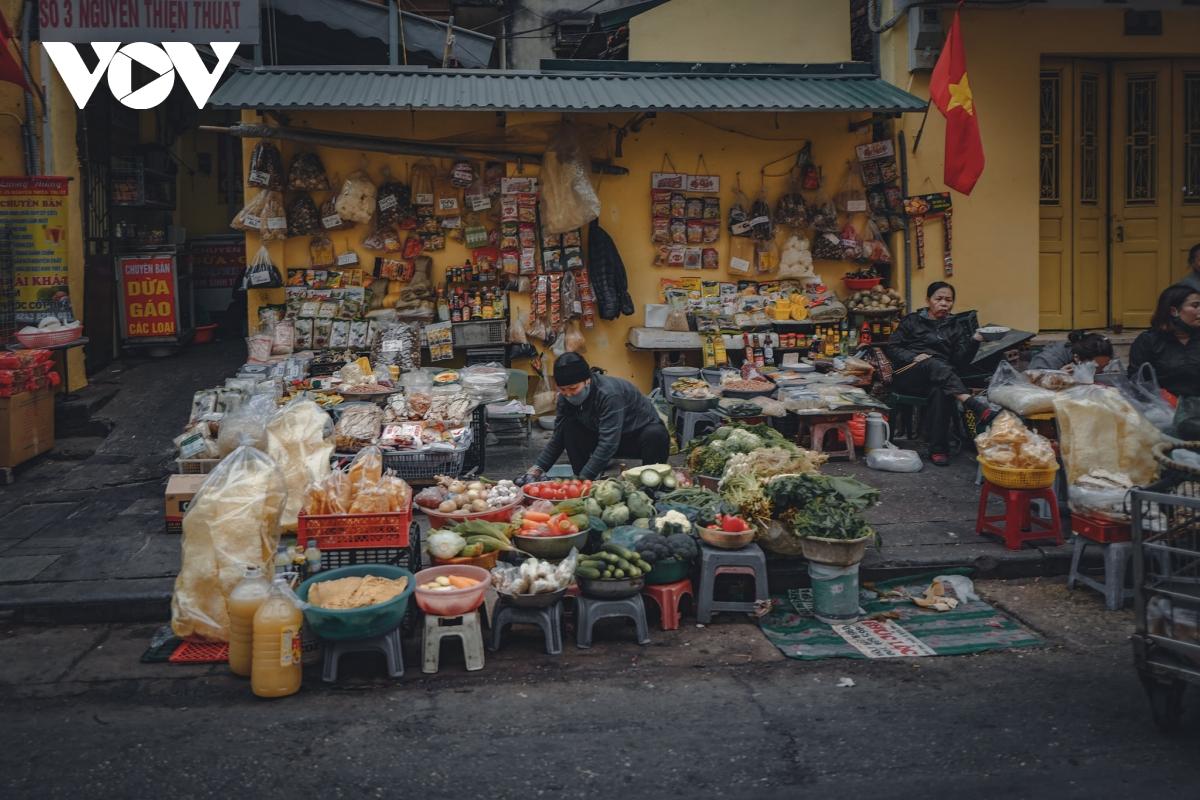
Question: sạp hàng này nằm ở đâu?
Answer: ở số 3 nguyễn thiện thuật